Charles Blachford Mansfield

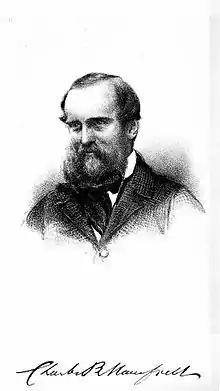
Charles Blachford Mansfield

He was born on 8 May 1819 at Rowner, Hampshire, where his father, John Mansfield, was rector; his mother was Winifred, eldest daughter of Robert Pope Blachford of Osborne House, Isle of Wight. He was educated first at a private school at Twyford, Hampshire, and then at Winchester College. At age his health broke down, and he passed a year with a private tutor in the country. On 23 November 1836 he entered his name at Clare Hall, Cambridge, but did not begin residence till October. With too frequent absences from ill-health, he did not graduate B.A. till 1846 (M.A. 1849).